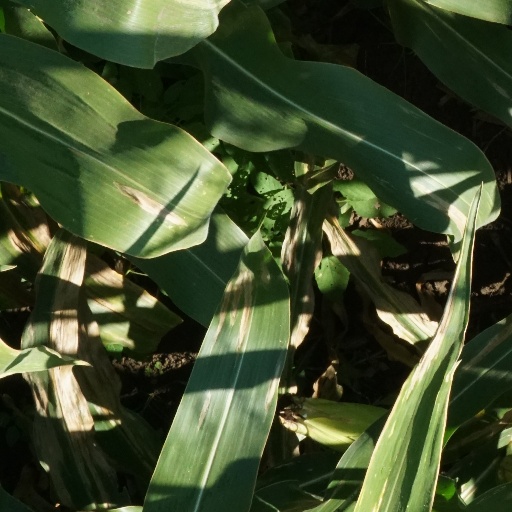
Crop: maize; corn